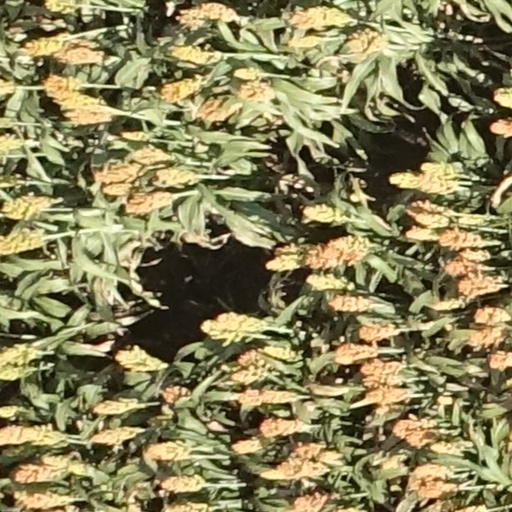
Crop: sorghum